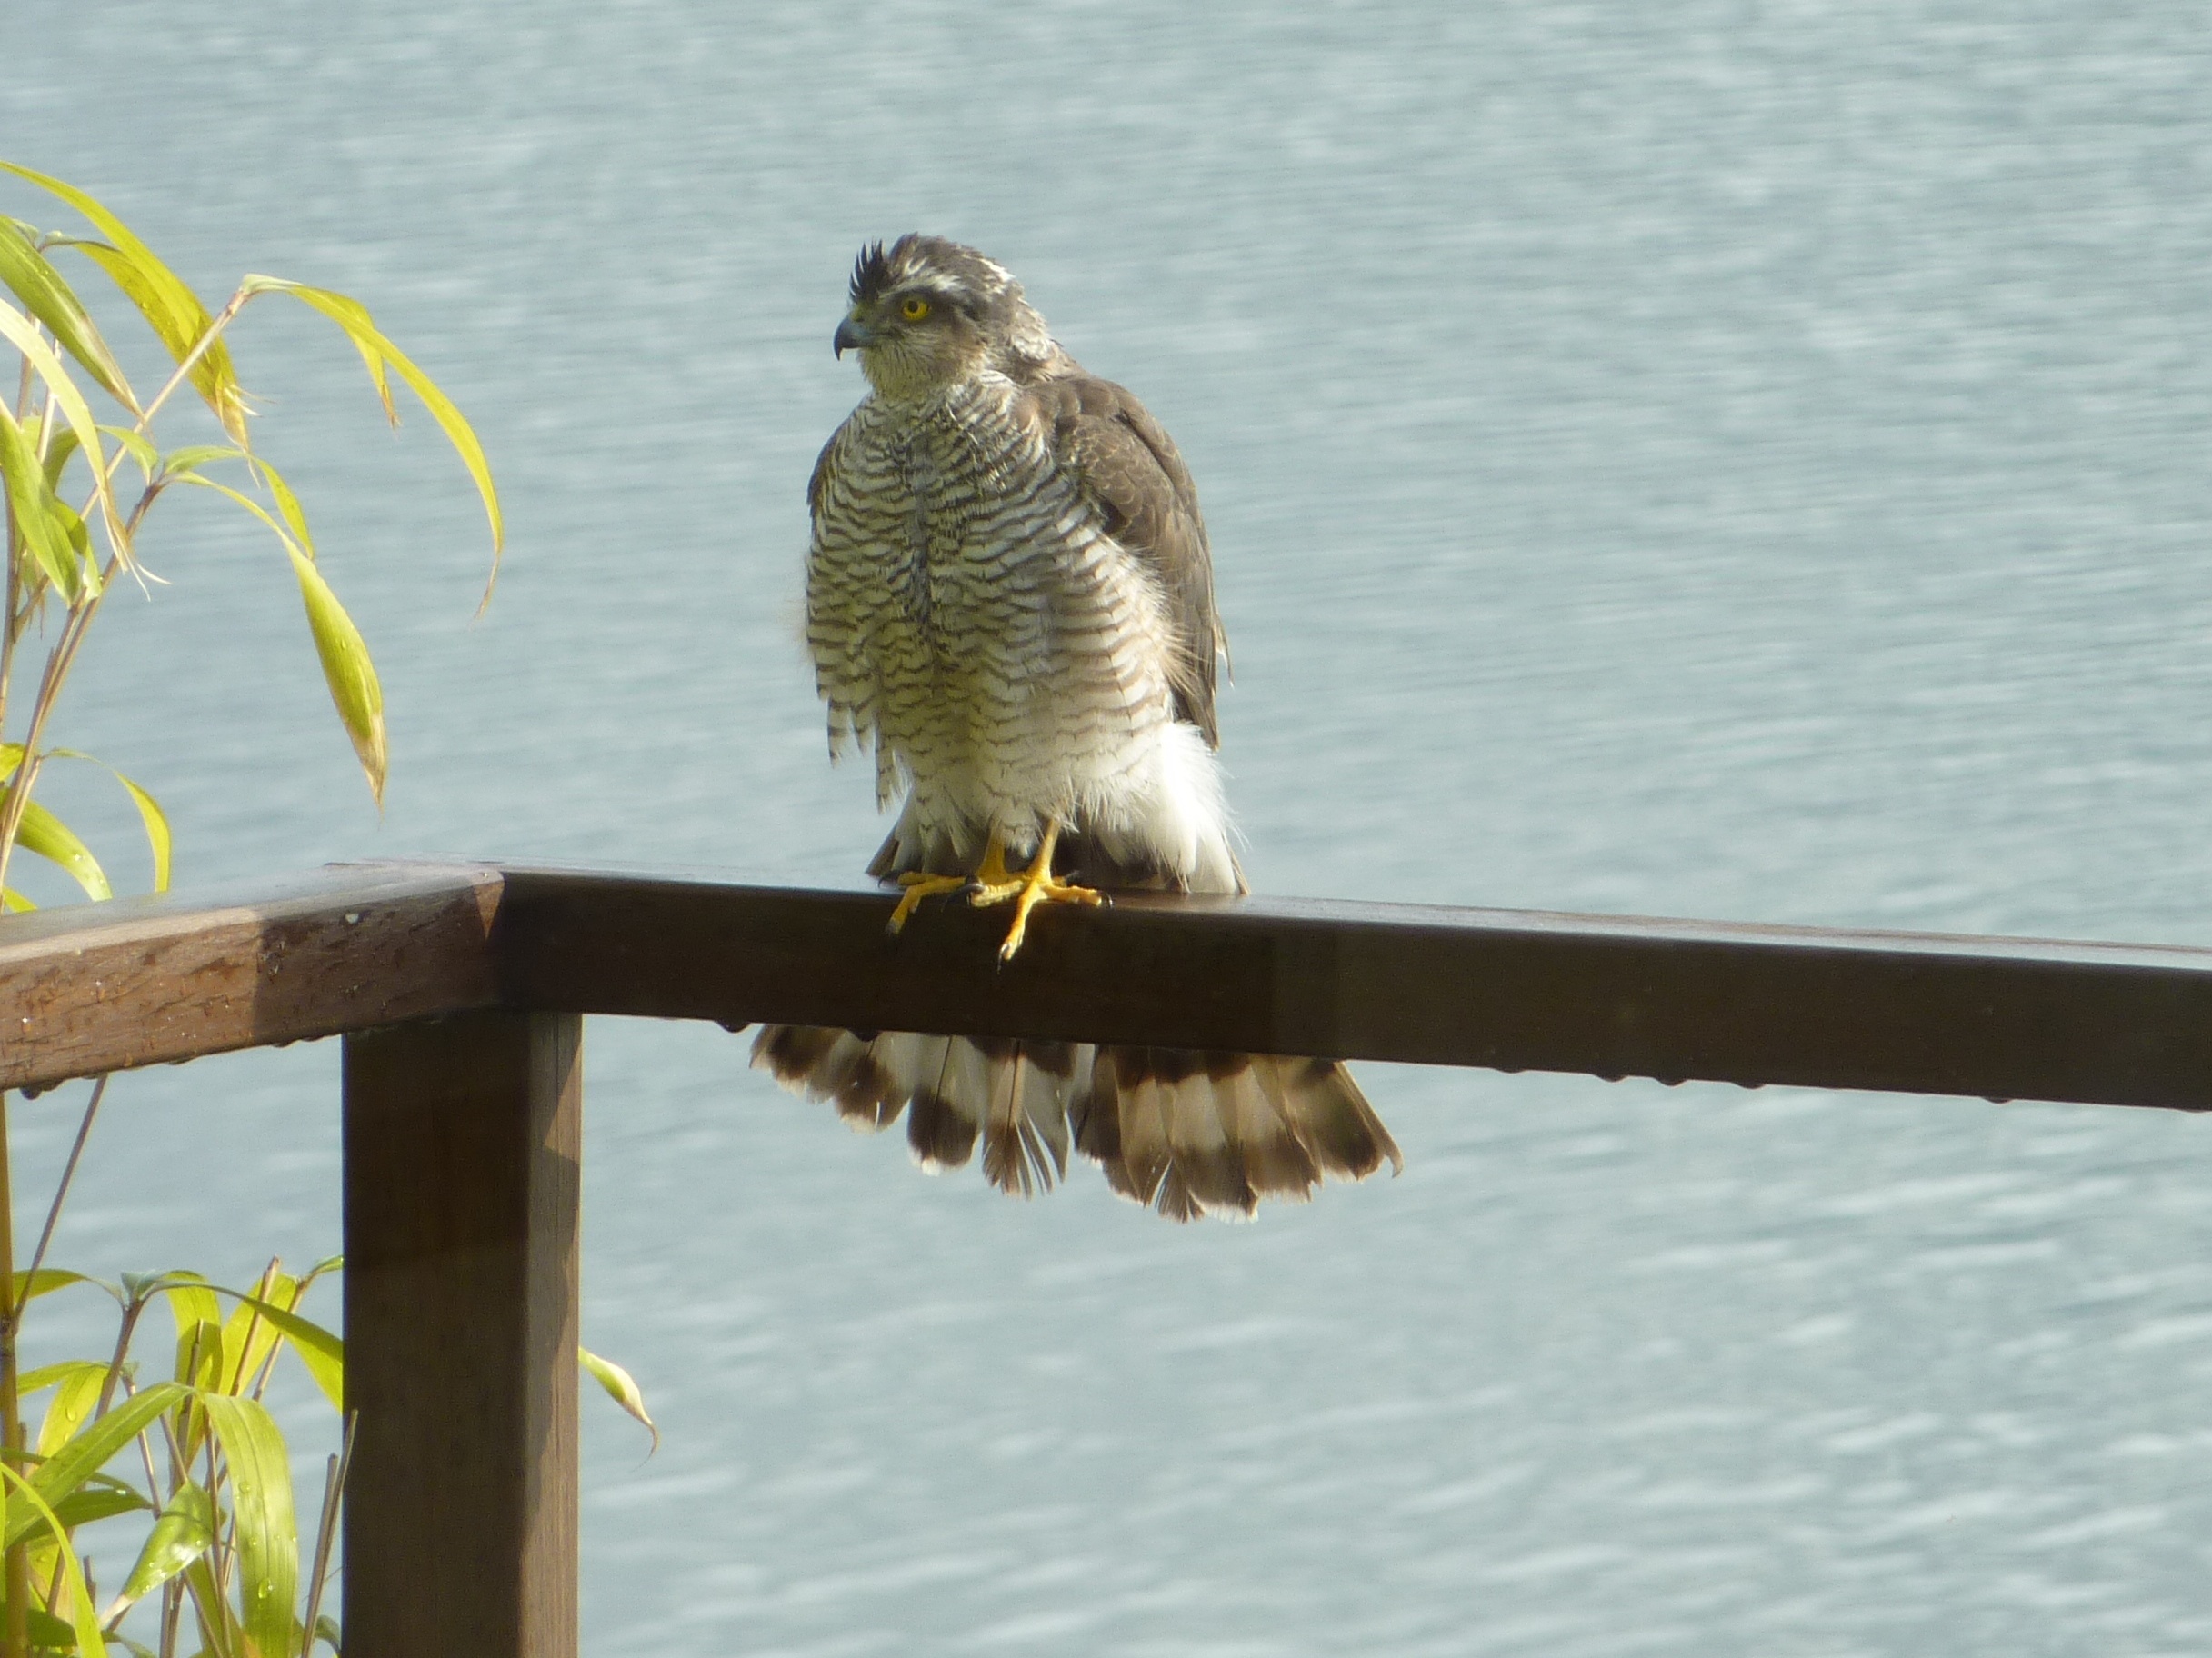
branch, bird, wing, wildlife, beak, fauna, bird of prey, vertebrate, sparrow, finch, sparrowhawk, perching bird